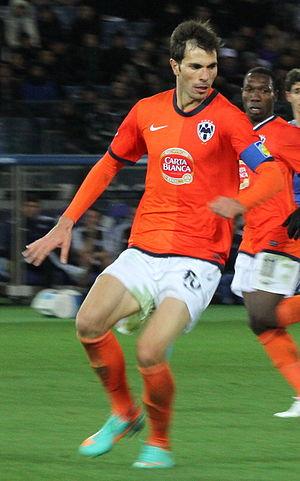
José María Basanta, né le 3 avril 1984, est un footballeur argentin évoluant au poste de défenseur au CF Monterrey. C'est le cousin des footballeurs professionnels Mariano et Gonzalo Pavone.